Crewkerne

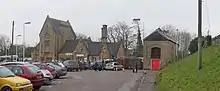
Railway station

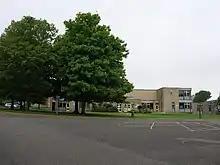
Wadham School

The town lies west of the River Parrett. The main residential areas are around the town centre with Kithill and Park View to the South and Wadham Park to the North.